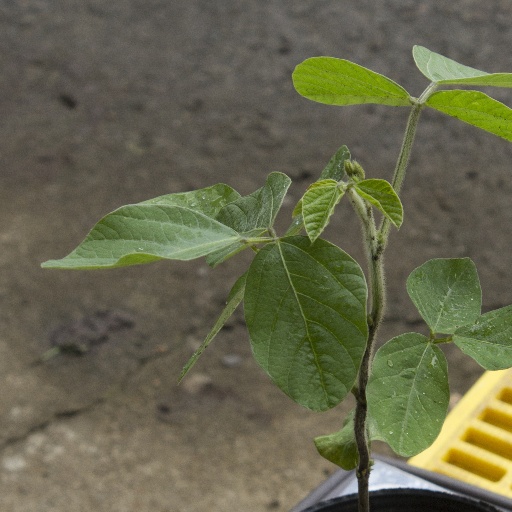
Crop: soybean